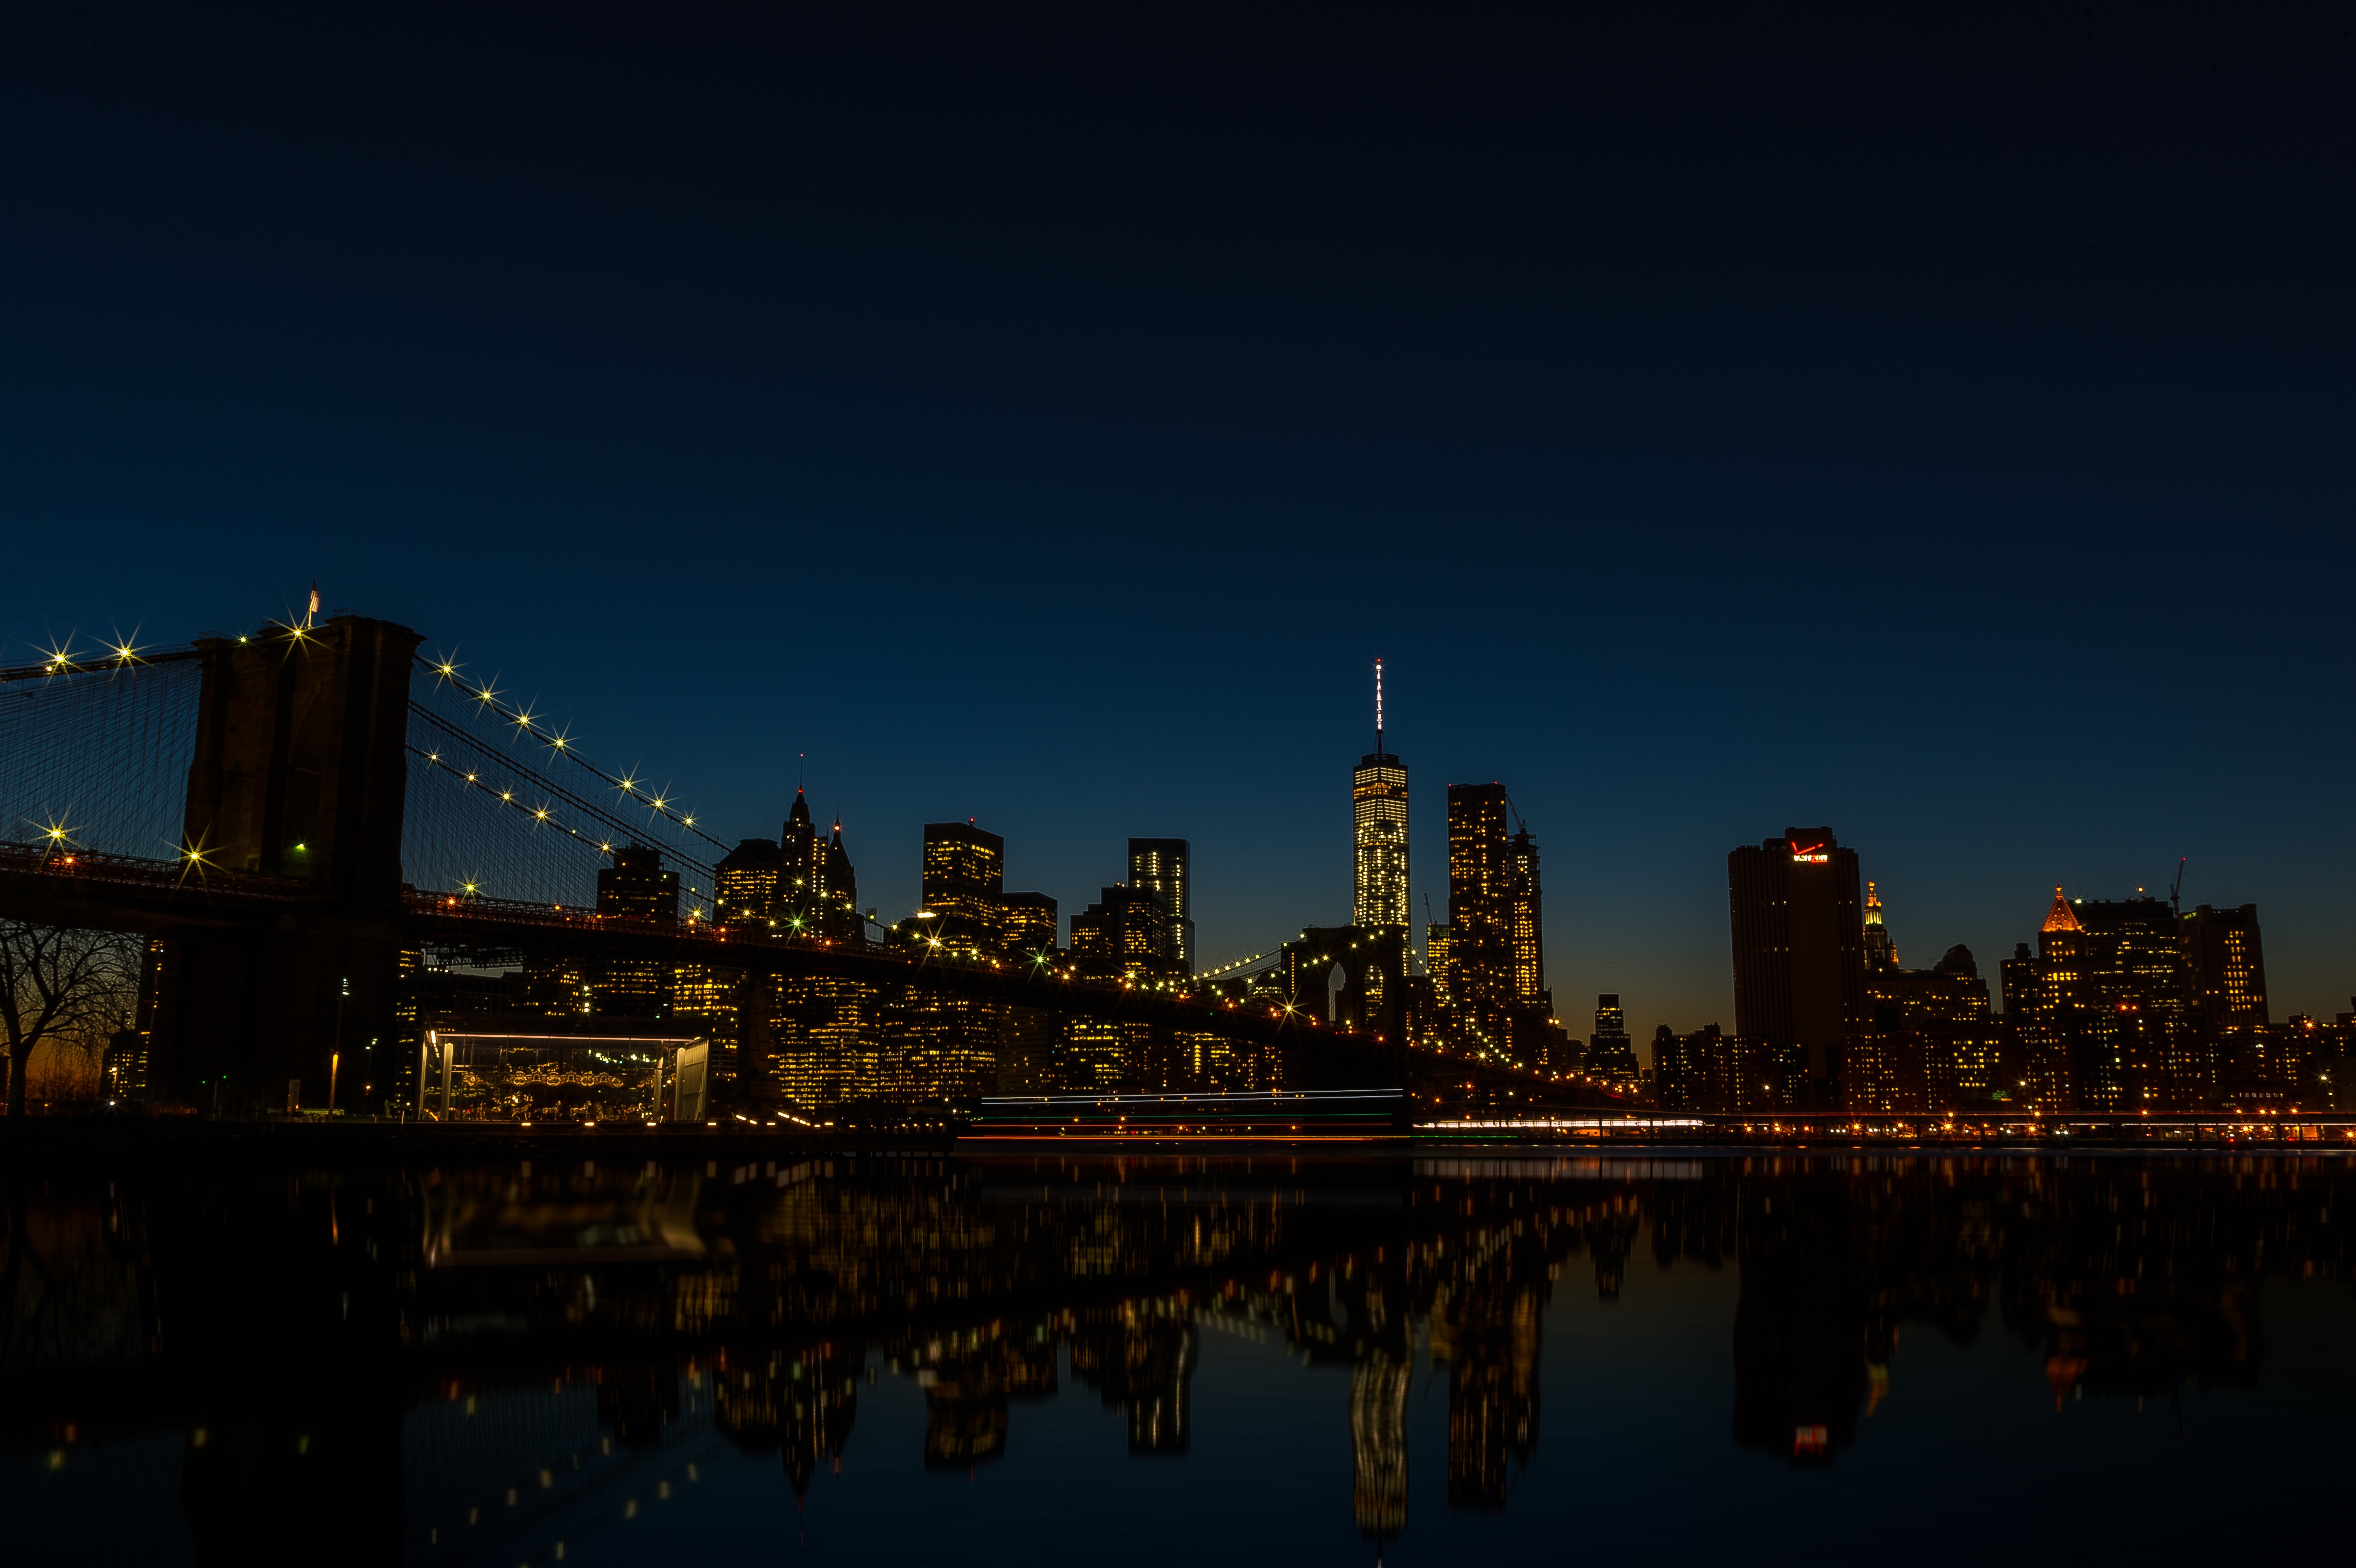
horizon, light, bridge, skyline, night, dawn, city, skyscraper, cityscape, panorama, downtown, dusk, evening, reflection, landmark, metropolis, urban area, geographical feature, human settlement, atmosphere of earth, metropolitan area